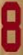
Number: 8